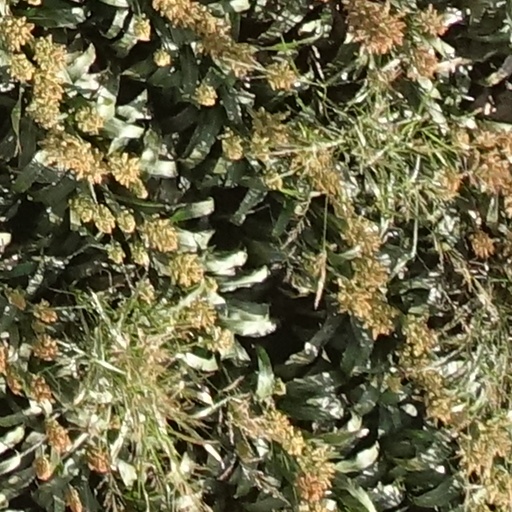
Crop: sorghum